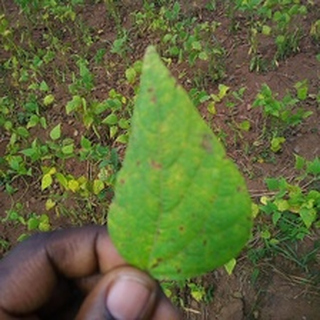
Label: bean_angular_leaf_spot